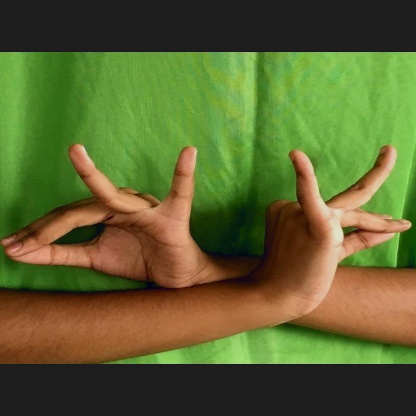
Mudra: Katakavardhana